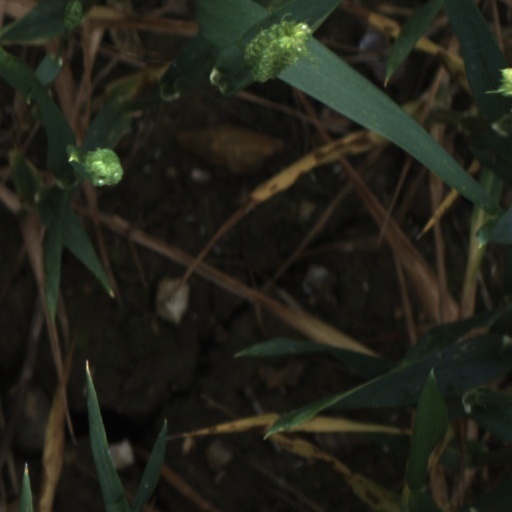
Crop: wheat